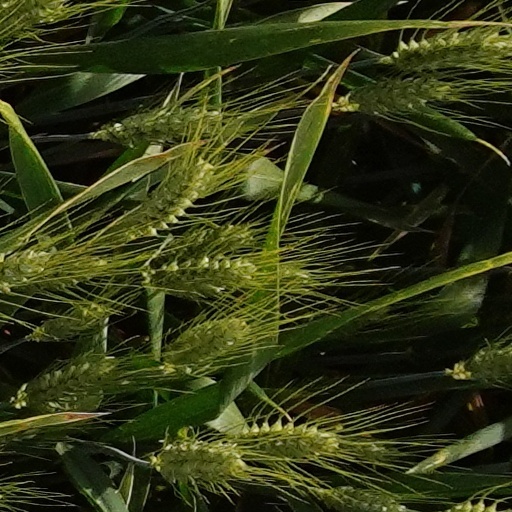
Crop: wheat